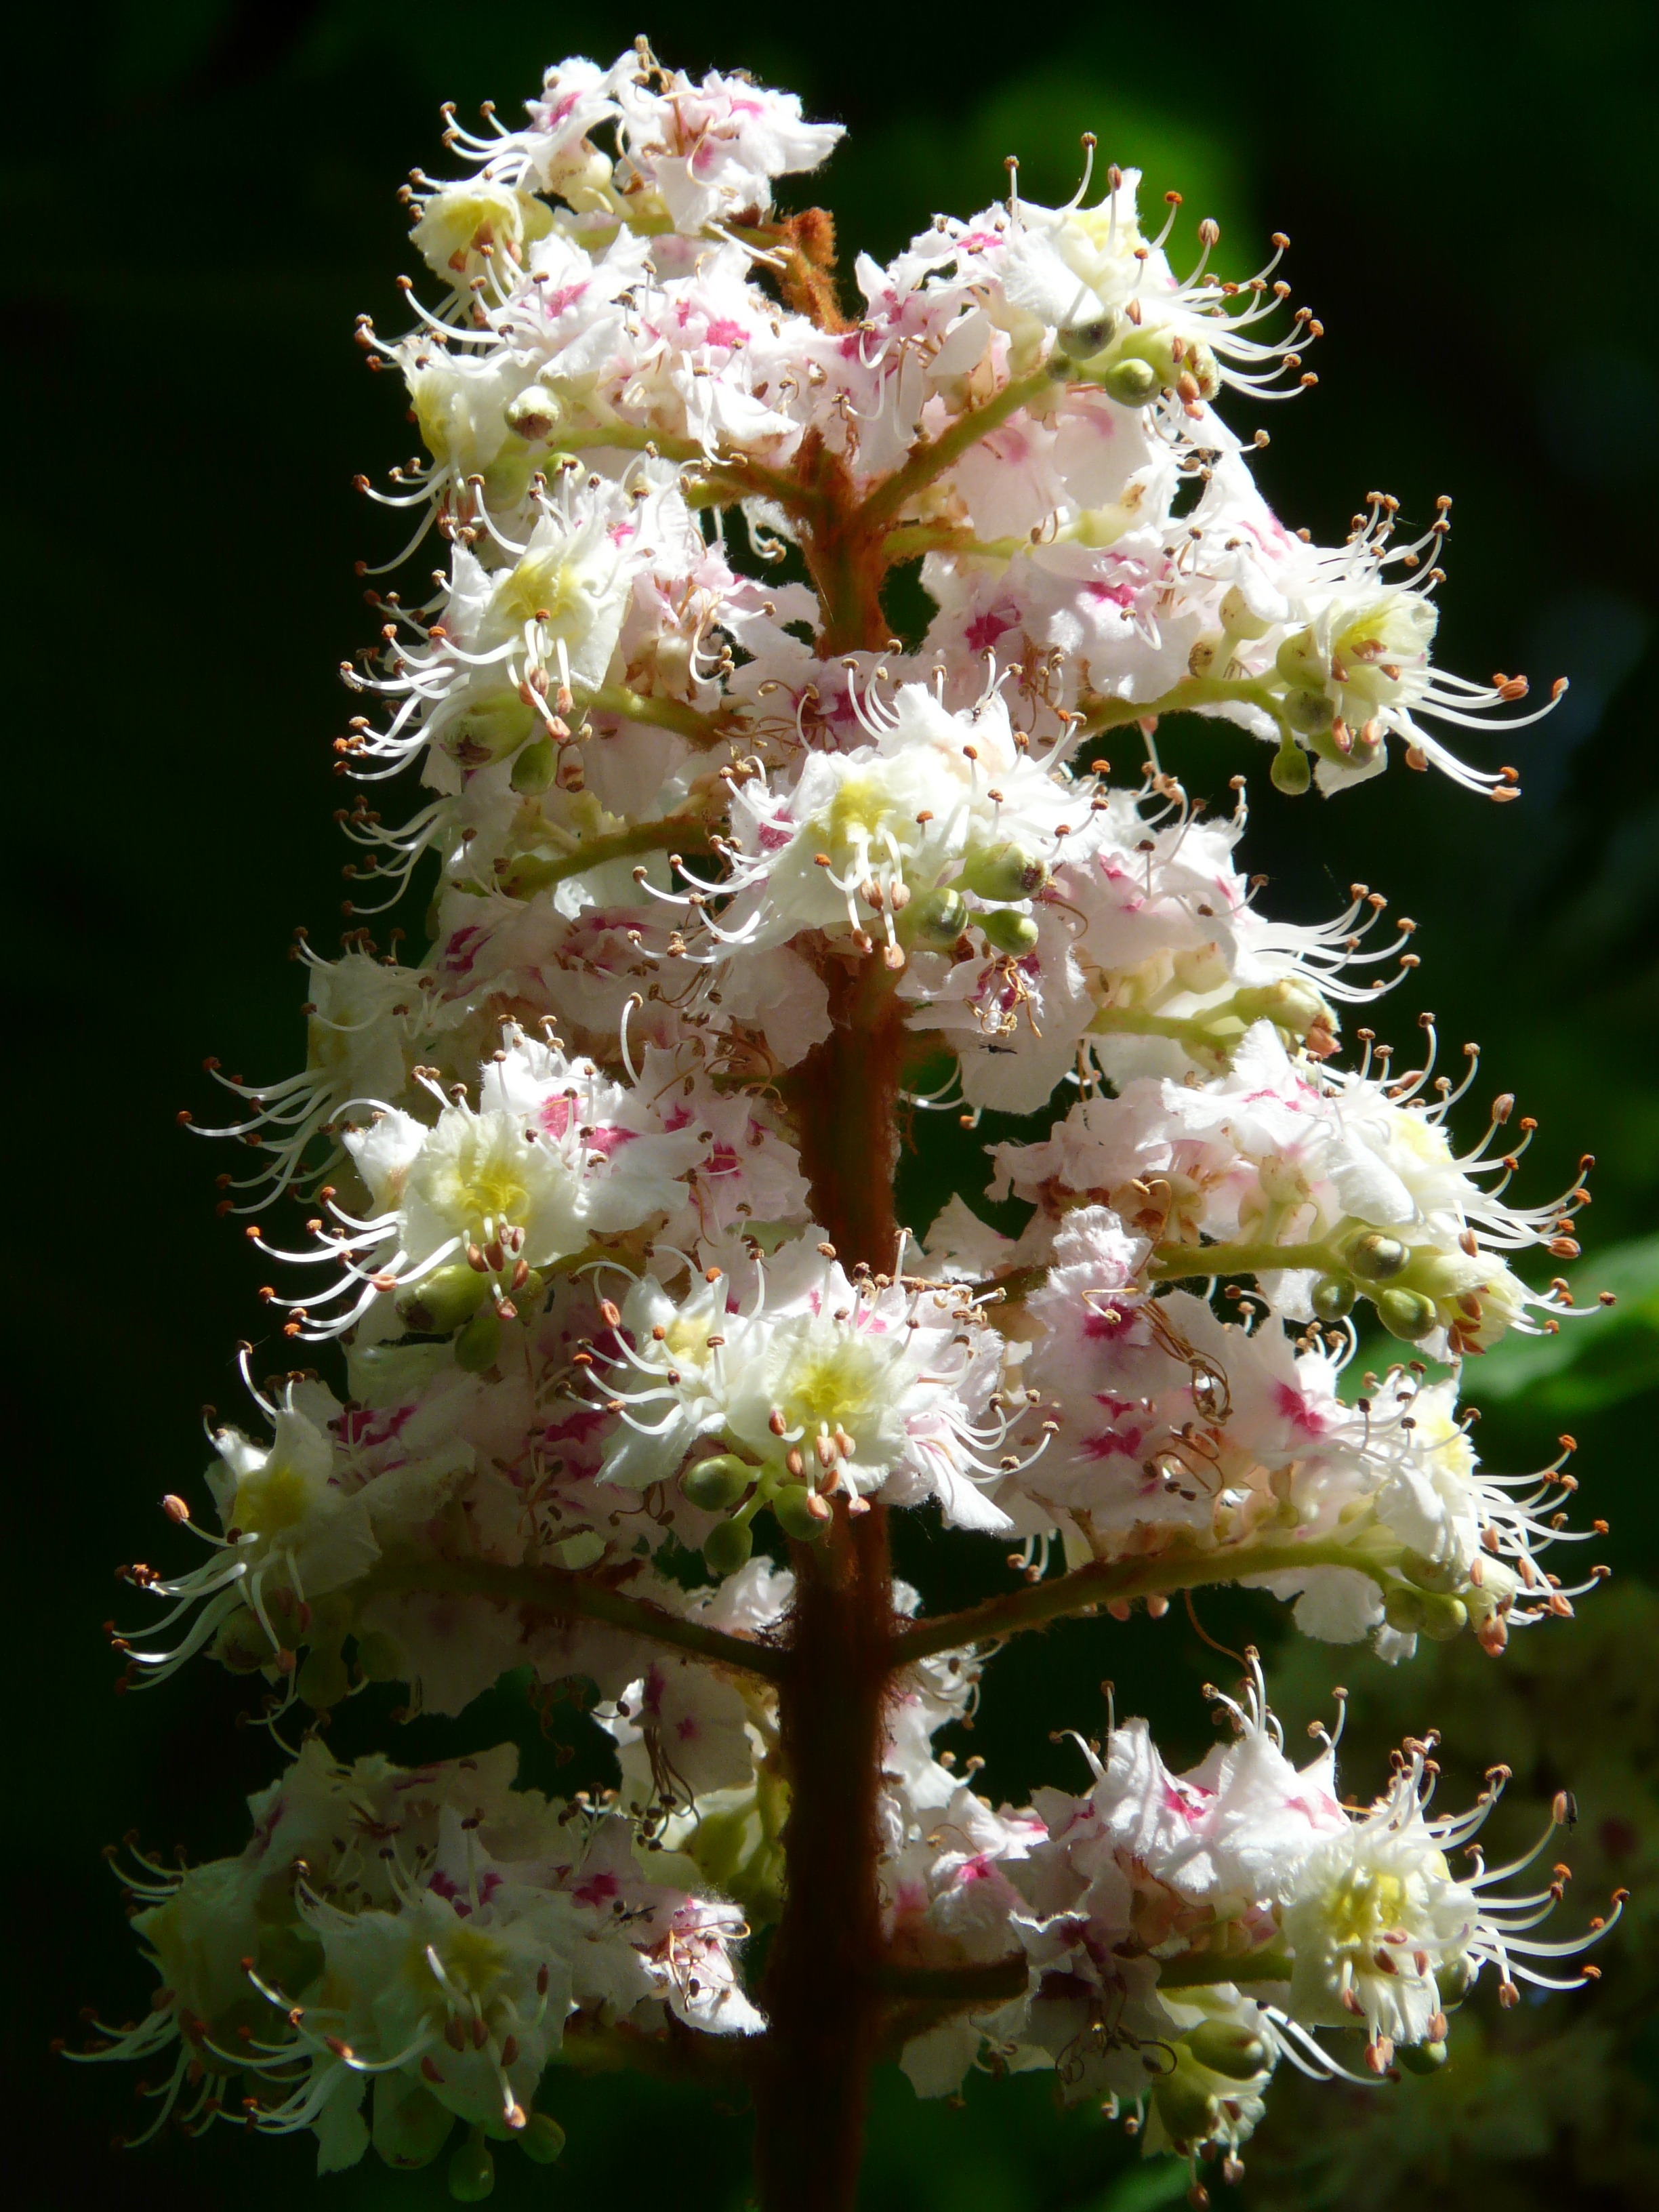
tree, branch, blossom, plant, white, flower, bloom, produce, botany, flora, wildflower, flowers, leaves, shrub, aesculus, chestnut, macro photography, inflorescence, flowering plant, buckeye, ordinary rosskastanie, common rosskastanie, flower fullness, white rosskastanie, aesculus hippocastanum, woody plant, land plant